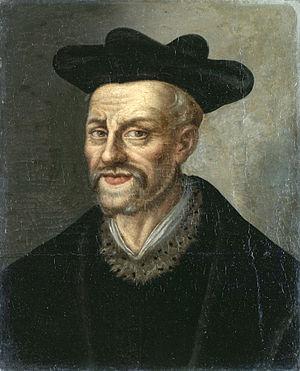
« Jamais sans doute dans l’histoire […] le thème du progrès n’a à ce point interrogé l’humanité dans son ensemble et l’humanité propre à chaque individu. »
La comédie est un genre littéraire, théâtral, cinématographique et télévisuel fonctionnant sur le registre de l'humour. Née dans l'Antiquité grecque, elle est devenue un genre littéraire qui s'est épanoui de manière diversifiée en fonction des époques. Avant Molière, elle était dévalorisée comparée à la tragédie.
La littérature française du XVIᵉ siècle est marquée par l’établissement de la langue française comme une grande langue littéraire et par d’importants créateurs qui fondent les principaux genres de la littérature moderne en France avec François Rabelais pour la prose littéraire, Pierre de Ronsard et Joachim Du Bellay pour la poésie, Michel de Montaigne pour la littérature d'idées ou Robert Garnier et Étienne Jodelle pour le théâtre. Elle s’inscrit dans un siècle de transformations multiples et fondamentales, dans tous les domaines qu'expriment les termes de « Renaissance », « Humanisme » et de l'époque moderne.
L'humanisme, terme créé à la fin du XVIIIᵉ siècle et popularisé au début du XIXᵉ siècle, a d'abord et pendant longtemps désigné exclusivement un mouvement culturel, philosophique et artistique prenant naissance au XIVᵉ siècle dans l'Italie de la Renaissance, puis se développant dans le reste de l’Europe. Moment de transition du Moyen Âge aux Temps modernes, ce mouvement est en partie porté par l'esprit de laïcité qui resurgit alors, point de départ d’une crise de confiance profonde qui affecte l'Église catholique.
Bien que l'on considère souvent l'athéisme comme un phénomène moderne, l'histoire de l'athéisme remonte à l'Antiquité. Toutefois, le sens attribué à athée et athéisme varie d'une époque à l'autre, d'un contexte à l'autre, d'un auteur à l'autre : en 1926, André Lalande écrit : « ce terme nous paraît donc ne comporter qu'une valeur historique à déterminer dans chaque cas particulier, plutôt qu'une signification théorique définie ; ce qui, pour l'un, est affirmation de la divinité, peut être athéisme pour l'autre. Il convient donc mieux aux polémiques religieuses qu'à la discussion philosophique, d'où il tend d'ailleurs à disparaître ».
Voici une liste de personnalités nées ou ayant passé une partie notable de leur vie à Montpellier.
L’utopie est une représentation d'une société idéale sans défaut contrairement à la réalité. C'est un genre d'apologue qui se traduit, dans les écrits, par un régime politique idéal, une société parfaite ou encore une communauté d'individus vivant heureux et en harmonie, souvent écrites pour dénoncer les injustices et dérives de leurs temps.
Le Trièves est une petite région naturelle située dans le sud du département de l'Isère, dans les Alpes françaises. Il s'agit d'une dépression localisée dans les Alpes externes dont le nom est également utilisé par la structure intercommunale, la communauté de communes du Trièves dont le siège est installé à Monestier-de-Clermont.